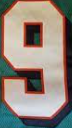
Number: 9